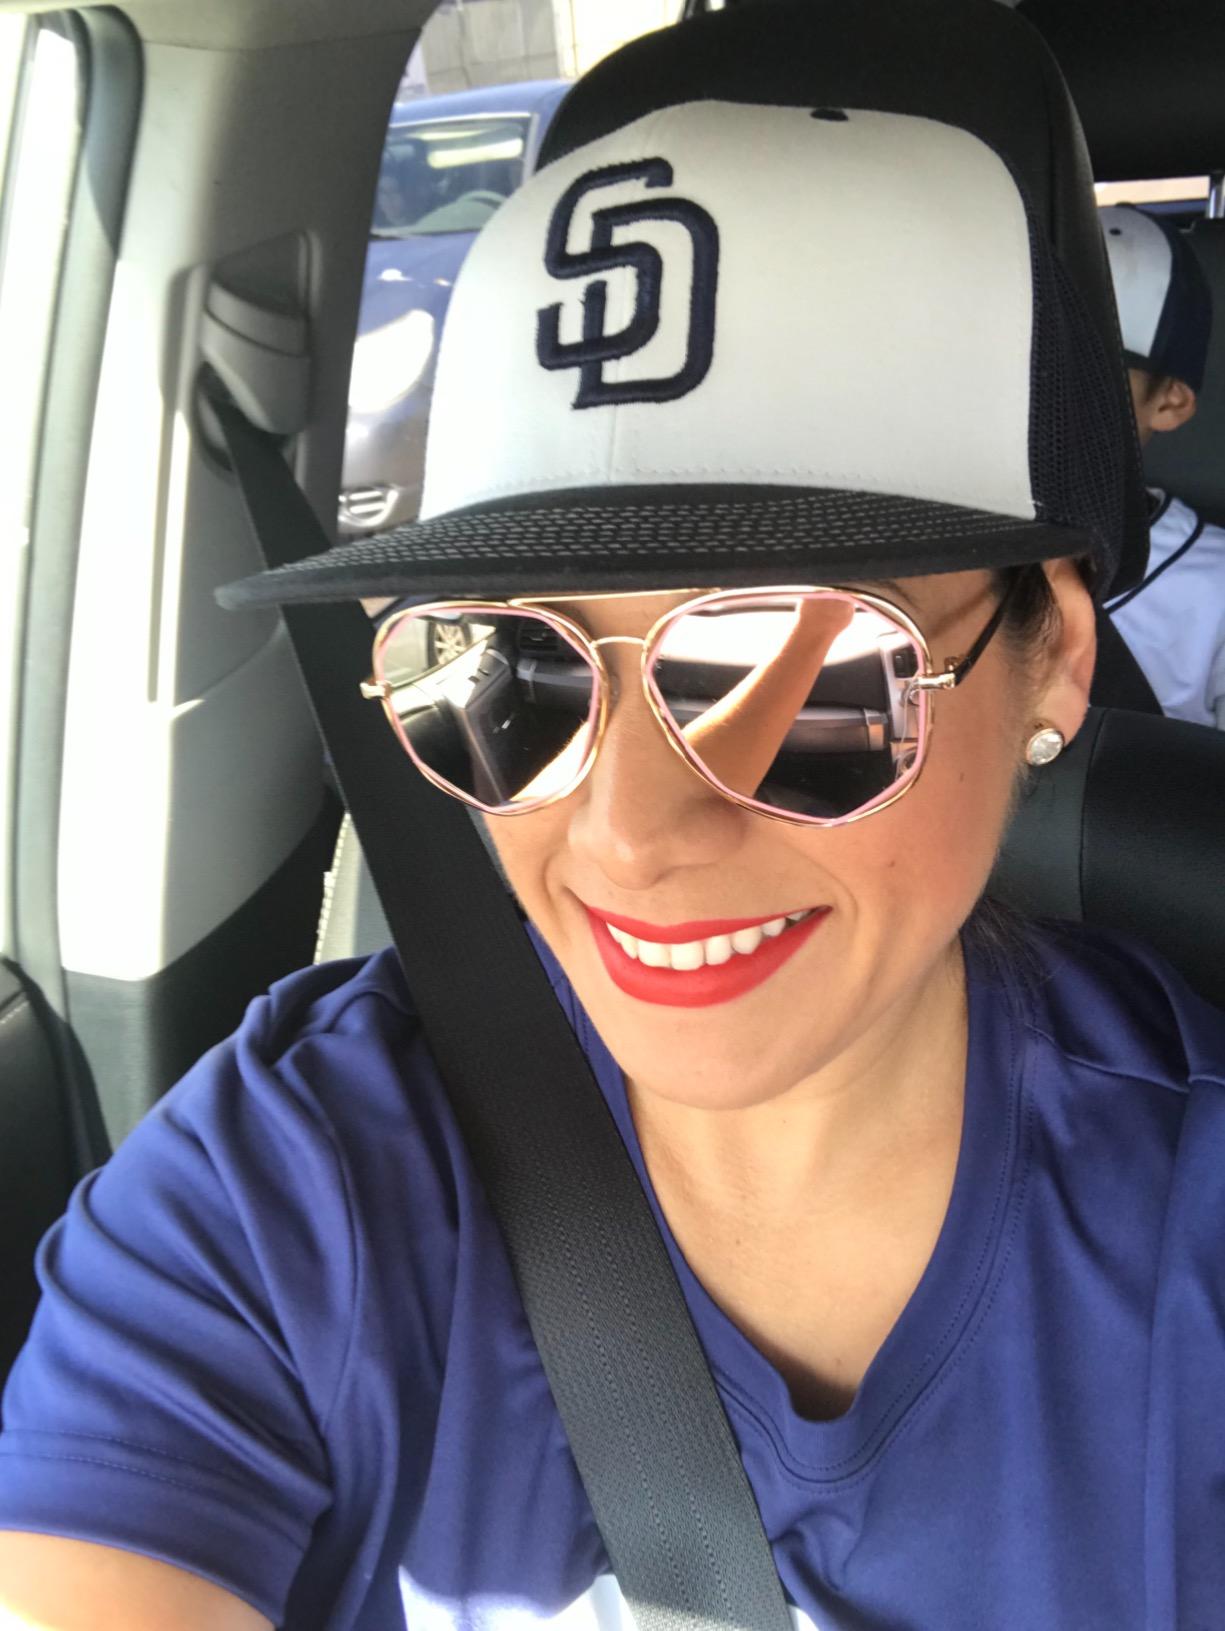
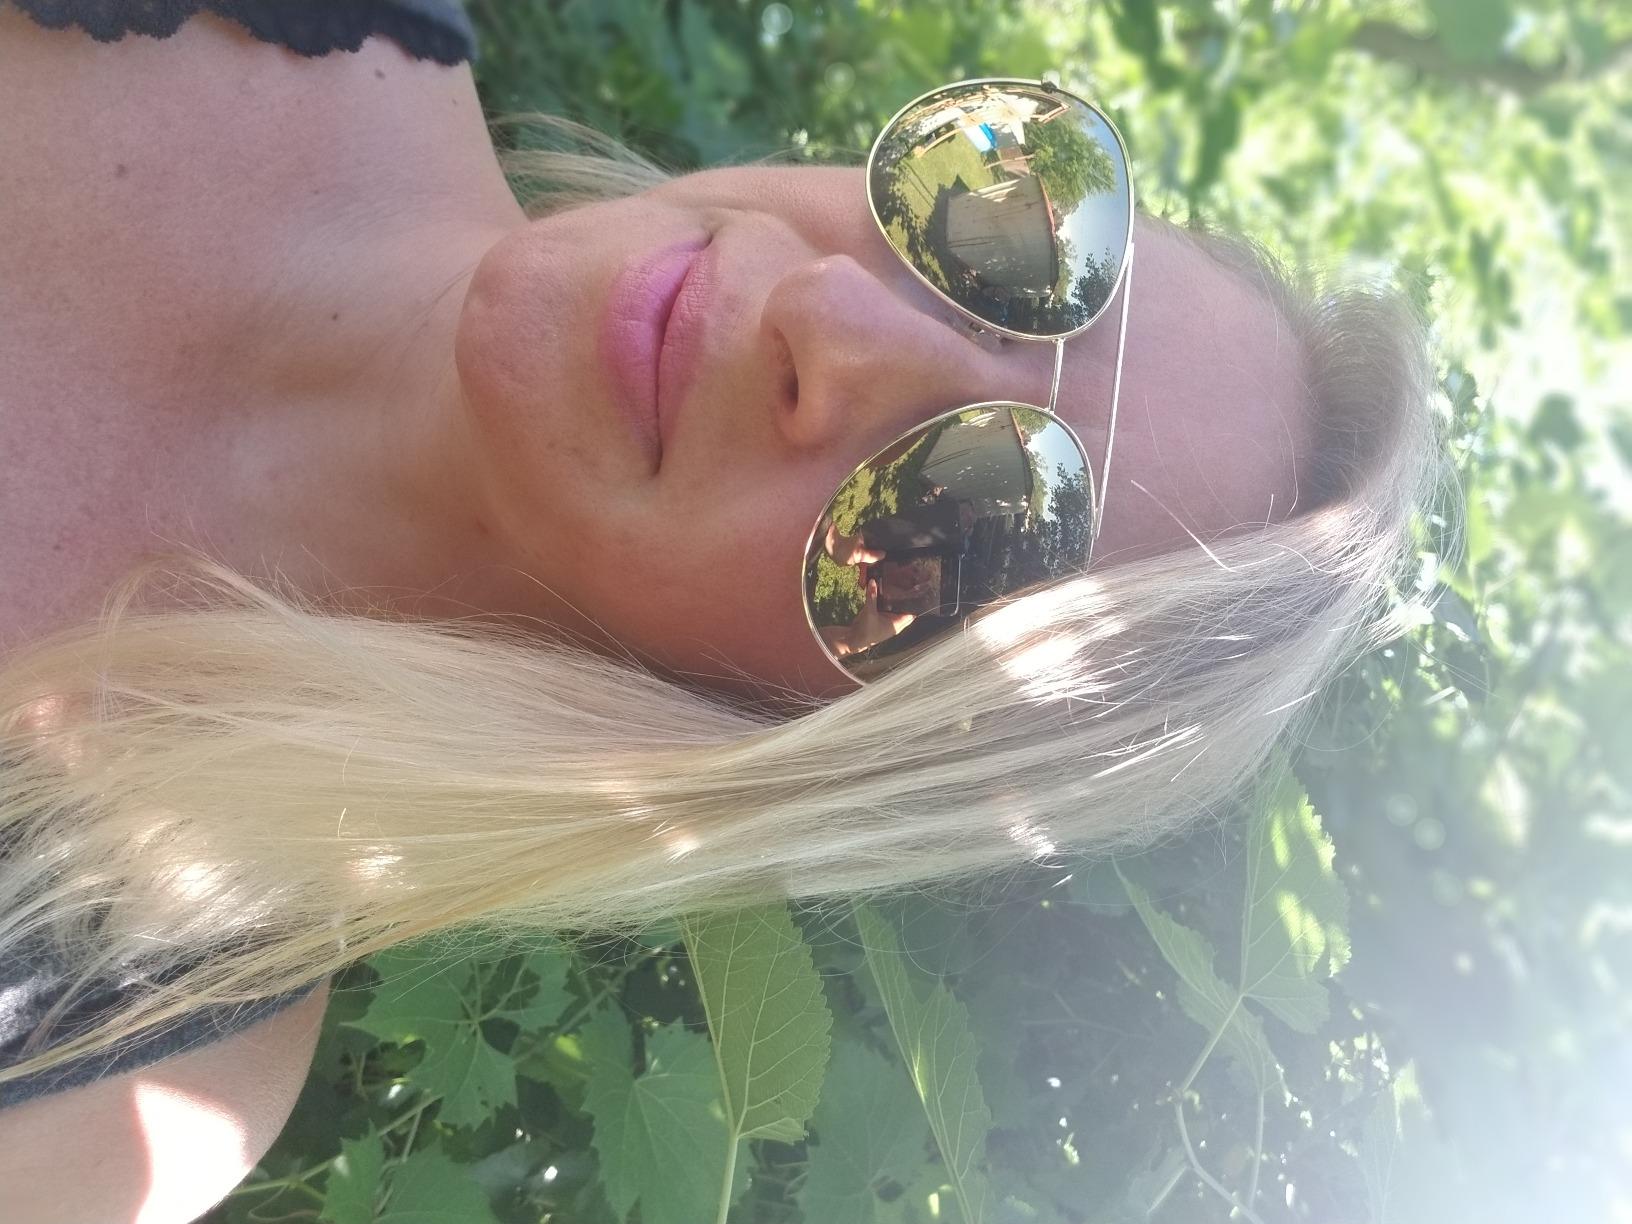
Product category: accessories_sunglasses
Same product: no